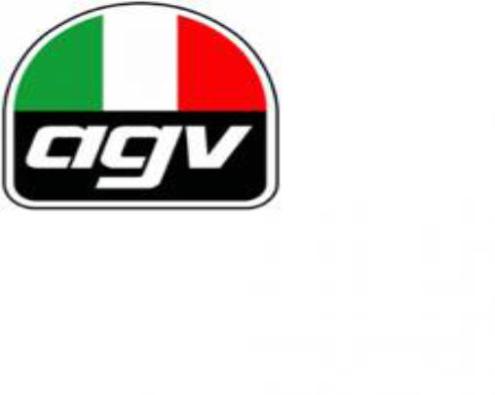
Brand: agv
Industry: Sports